Tiefwerder Wiesen

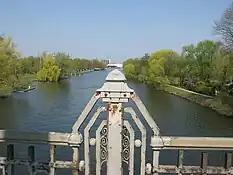
View of the Havel and the Tiefwerder meadows from the Frey Bridge (right)

The biotope network is recognized for its vital role in linking habitats for the conservation of endangered species and has been anchored as a new conservation goal in the Naturschutzgesetz or NSG (Nature Conservation Act). The Havel River and its continuity are of immense importance for migrating fish, as a flight path for bats, as a breeding, migration, and wintering area for birds, and as a migration route for beavers and otters. Recognizing its significance, Berlin's nature conservation associations included the Havel as a connecting landscape element in their list of proposals for the re-registration of protected areas under Article 10 of the European Fauna-Flora-Habitat Directive (FFH) for the state of Berlin in 2000. In Berlin alone, the Havel River links ten landscape protection areas and three nature conservation areas, including the Imchen Island near Kladow NSG, the Pfaueninsel NSG, and the Spandauer Forst LSG. Along its course, it connects existing FFH areas such as the Uckermärkische Seenlandschaft or the Tegeler Fließ, as well as designated SPA areas like the Havelländisches Luch or the lowlands of the lower Havel. Together with the adjacent luch landscapes such as Rhinluch, Havelländisches Luch, Dossebruch and Jäglitzniederung, the lower Havel lowlands form the largest contiguous inland wetland in western-Central Europe. Within this extensive biotope network, the centrally located Tiefwerder Wiesen plays a crucial role as an inner-city link and acts as a " stepping stone for crossing the urban area" for many species.